List of electronic drum performers

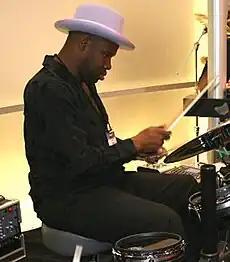
John Blackwell Jr. used electronic drums when he played with Prince.

This is a partial list of notable users of electronic drums. Electronic drums have sensors or sensor-equipped pads, which the drummer strikes with a stick (or with their hand) to trigger synthesized or sampled drum or percussion sounds that are stored in a memory in an electronic drum module or synthesizer. For many of the entries, the brand or type of electronic drum that they use is given, or one or more examples of songs that use electronic drums are provided.